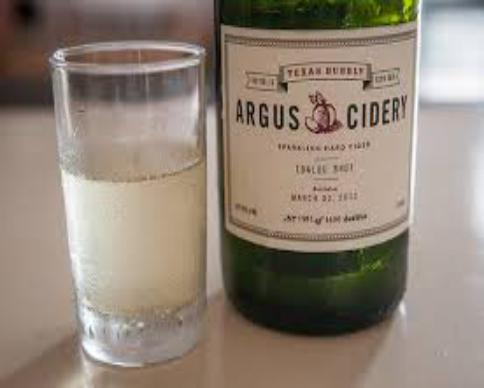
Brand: Argus Cider
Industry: Food